Eurovision Song Contest 2013

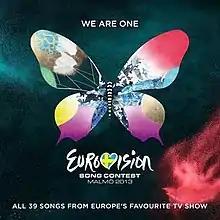
Cover art of the official album

The performance of the Finnish entry, "Marry Me", caused controversy in some countries broadcasting the contest. The act featured Krista Siegfrids and one of her female backing singers kissing each other at the end, widely labelled in media as Eurovision's first "lesbian kiss". Siegfrids stated to the media that the act was done to encourage Finland to legalise same-sex marriage. It was reported that Turkish and Greek media reacted negatively to Siegfrids' act. According to "Gay Star News", the Turkish broadcaster TRT, which had previously decided not to participate itself, initially indicated that it would still broadcast the contest, but made a late decision not to do so.